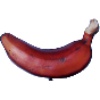
Label: Banana Red 1